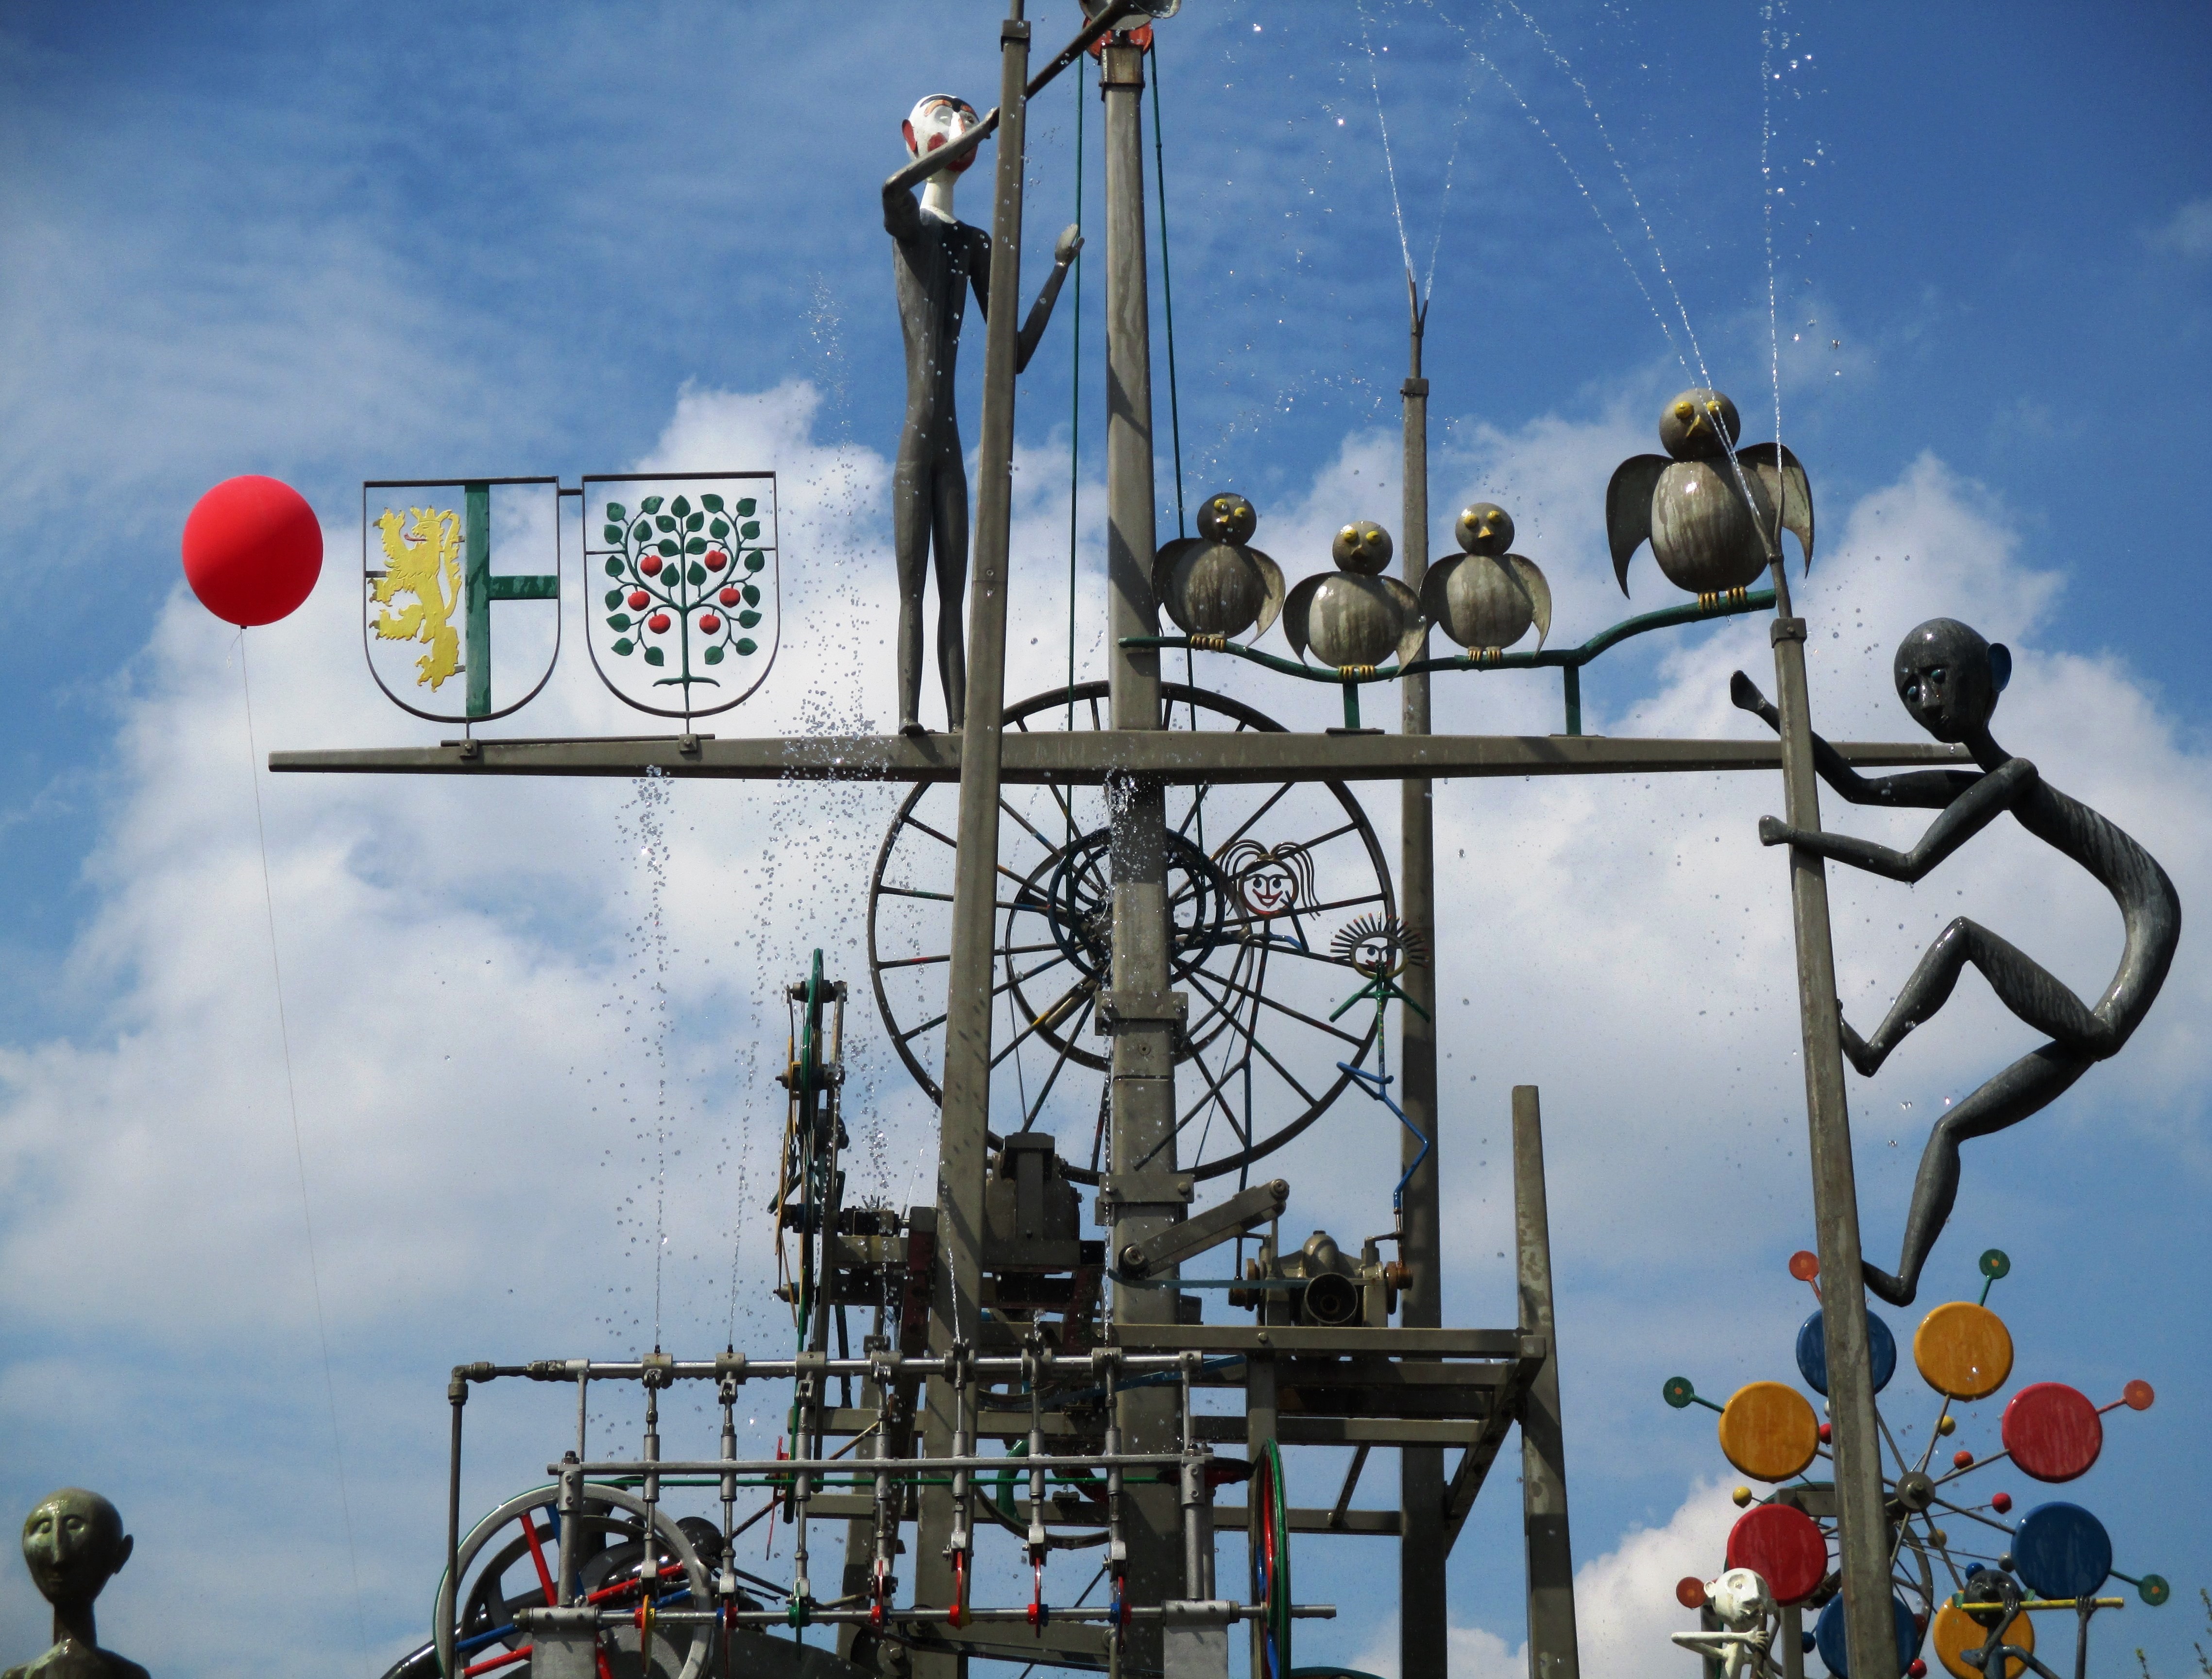
ferris wheel, amusement park, mast, park, metal, electricity, lighting, traffic light, art, fountain, switzerland, amriswil, spoerl fountain